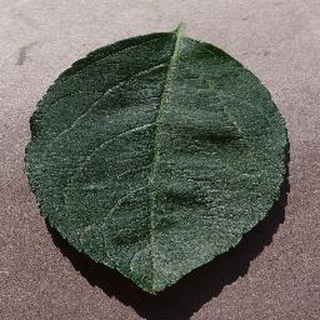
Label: healthy_apple